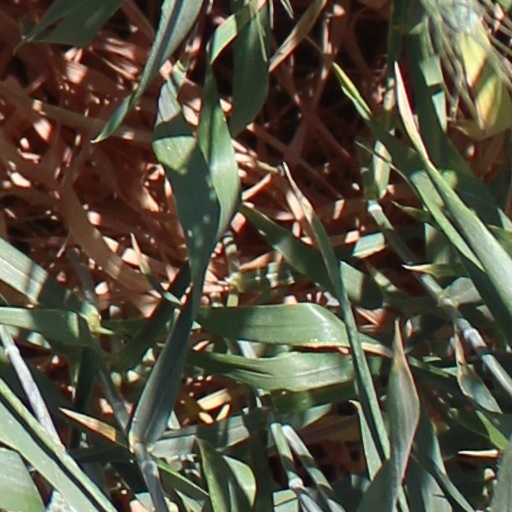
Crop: wheat